Cyclone Mark V Engine

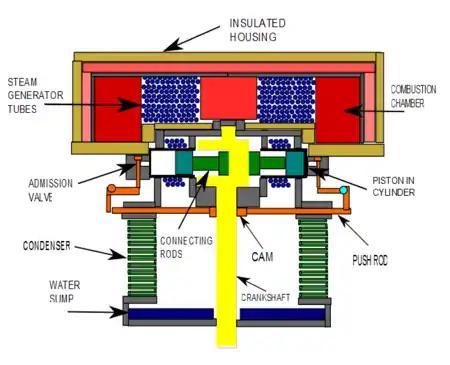
Cross Section of Cyclone Mark V Engine.

The Cyclone Mark V Engine is a steam engine in which the engine, steam generator, condenser and feed pump are integrated into a single compact unit. The company Cyclone Power Technologies of Pompano Beach, Florida was founded by inventor Harry Schoell to develop and market this engine. The Cyclone Mark V Engine is a six cylinder radial uniflow engine of two inch bore and two inch stroke. Pistons are single acting. The engine is claimed to produce 100 hp at 3,600 rpm using steam at 3,200 psi and 1,200 °F.